Pass law

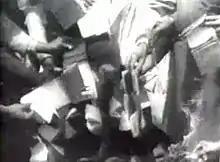
Demonstrators discarding their passbooks to protest apartheid, 1960

The Black (Natives) Laws Amendment Act of 1952 amended the 1945 Native Urban Areas Consolidation Act, stipulating that all black people over the age of 16 were required to carry passes and that no black person could stay in an urban area more than 72 hours unless allowed to by Section 10. The Natives (Abolition of Passes and Co-ordination of Documents) Act of 1952, commonly known as the Pass Laws Act, repealed the many regional pass laws and instituted one nationwide pass law, which made it compulsory for all black South Africans over the age of 16 to carry the "passbook" at all times within white areas. The law stipulated where, when, and for how long a person could remain.